Unimed S.A.

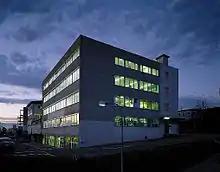
Unimed S.A. headquarters in Lausanne

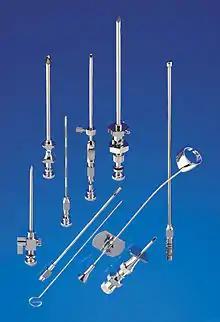
Medical devices produced by Unimed S.A.

Unimed focused even more on the field of medical needles and developed the production of surgical needles that had been started in 1951 by Socorex S.A.. Additionally, the sales program of the medical needles was developed and the field of veterinary needles was added to the production. The needles that were produced according to several models and dimensions, were sold by authorized retailers in Switzerland and abroad.